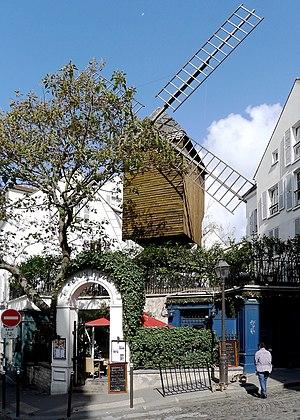
Moulin de la Galette - Paris XVIII
Cet article recense les monuments historiques du 18ᵉ arrondissement de Paris, en France.
La rue Girardon est une voie située dans le quartier des Grandes-Carrières du 18ᵉ arrondissement de Paris.
Cet article recense les monuments historiques français classés en 1958.